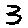
Label: 3